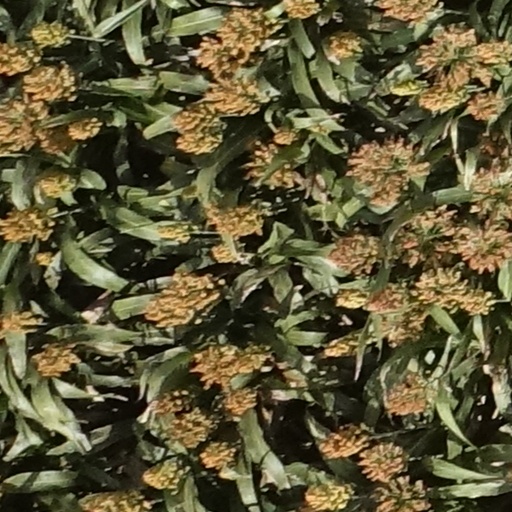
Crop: sorghum